Giuseppe Sardi

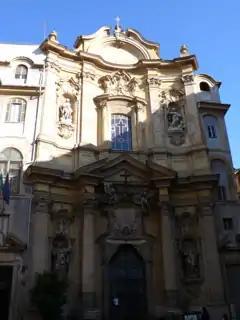
The façade of S. Maria Maddalena

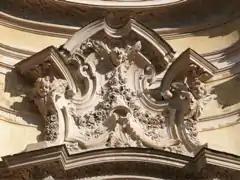
A detail from the façade of S. Maria Maddalena

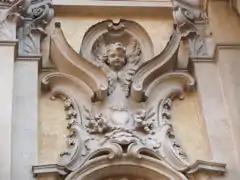
A detail from the façade of S. Maria Maddalena

Although Sardi's name has been connected with several churches in and around Rome, one of the mostly securely attested of his commissions is the addition of a new façade to the church of Santa Maria in Cosmedin in the Foro Boario in Rome. This façade was erected in place of the previous Romanesque façade in 1718, and destroyed in 1896 – 1899 but its appearance is recorded in Giuseppe Vasi's "Magnificenze di Roma" (Plate 56) as well as in photographs . Also confirmed is Sardi's authorship of the façade of the Trastavere church of Santi Quaranta Martiri (also known as San Pasquale Baylon) (1736–39). This façade appears to have been modelled on that by Francesco Fontana for the church of Santa Maria ad Nives, Rome (Santa Maria delle Neve), located near the Colosseum, and erected around 1708.